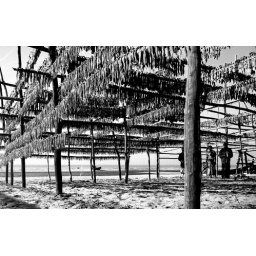
Drying of fish in the sandy beach of kuakata